Defynnog

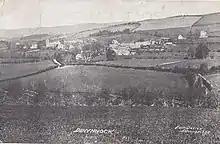
Defynnog, Breconshire, 1906

Defynnog, (sometimes found as Devynock in some historical documents), is a small village in the community of Maescar in the historic county of Brecknockshire, Wales, now lying within the unitary authority area of Powys. It lies immediately south of Sennybridge and about ten miles west of Brecon within the Brecon Beacons National Park.